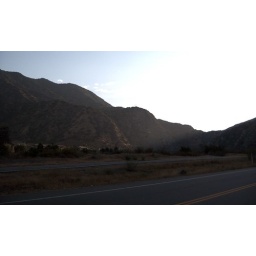
carting along to glendora mountain road to break in the new suspension